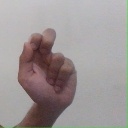
अक्षर: ढ